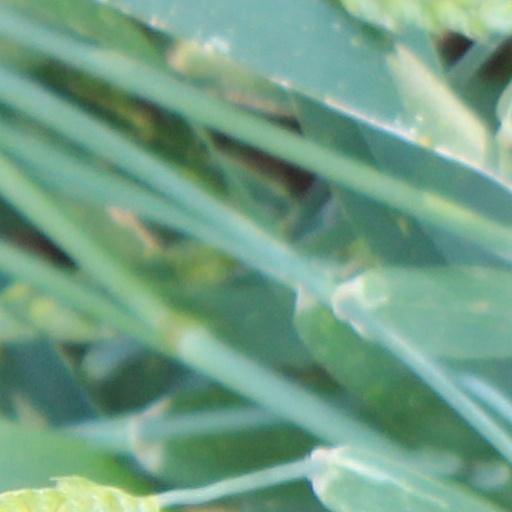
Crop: wheat